Aviador Dro

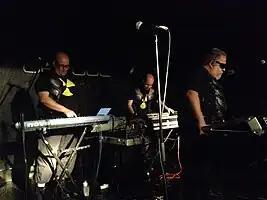

Aviador Dro, short for El Aviador Dro y sus Obreros Especializados (Aviator Dro and His Specialized Workers), is a synthpop and electronic music band from Spain, formed in Madrid in 1979.